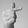
ASL letter: T